1972 Austrian Grand Prix

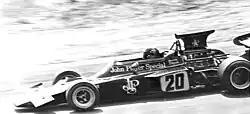
Emerson Fittipaldi driving his Lotus during practice; he won the race using the team's spare car which carried the number 31.

The 1972 Austrian Grand Prix was a Formula One motor race held at Österreichring on 13 August 1972. It was race 9 of 12 in both the 1972 World Championship of Drivers and the 1972 International Cup for Formula One Manufacturers. The 54-lap race was won by Lotus driver Emerson Fittipaldi after he started from pole position. Denny Hulme finished second for the McLaren team and his teammate Peter Revson came in third.